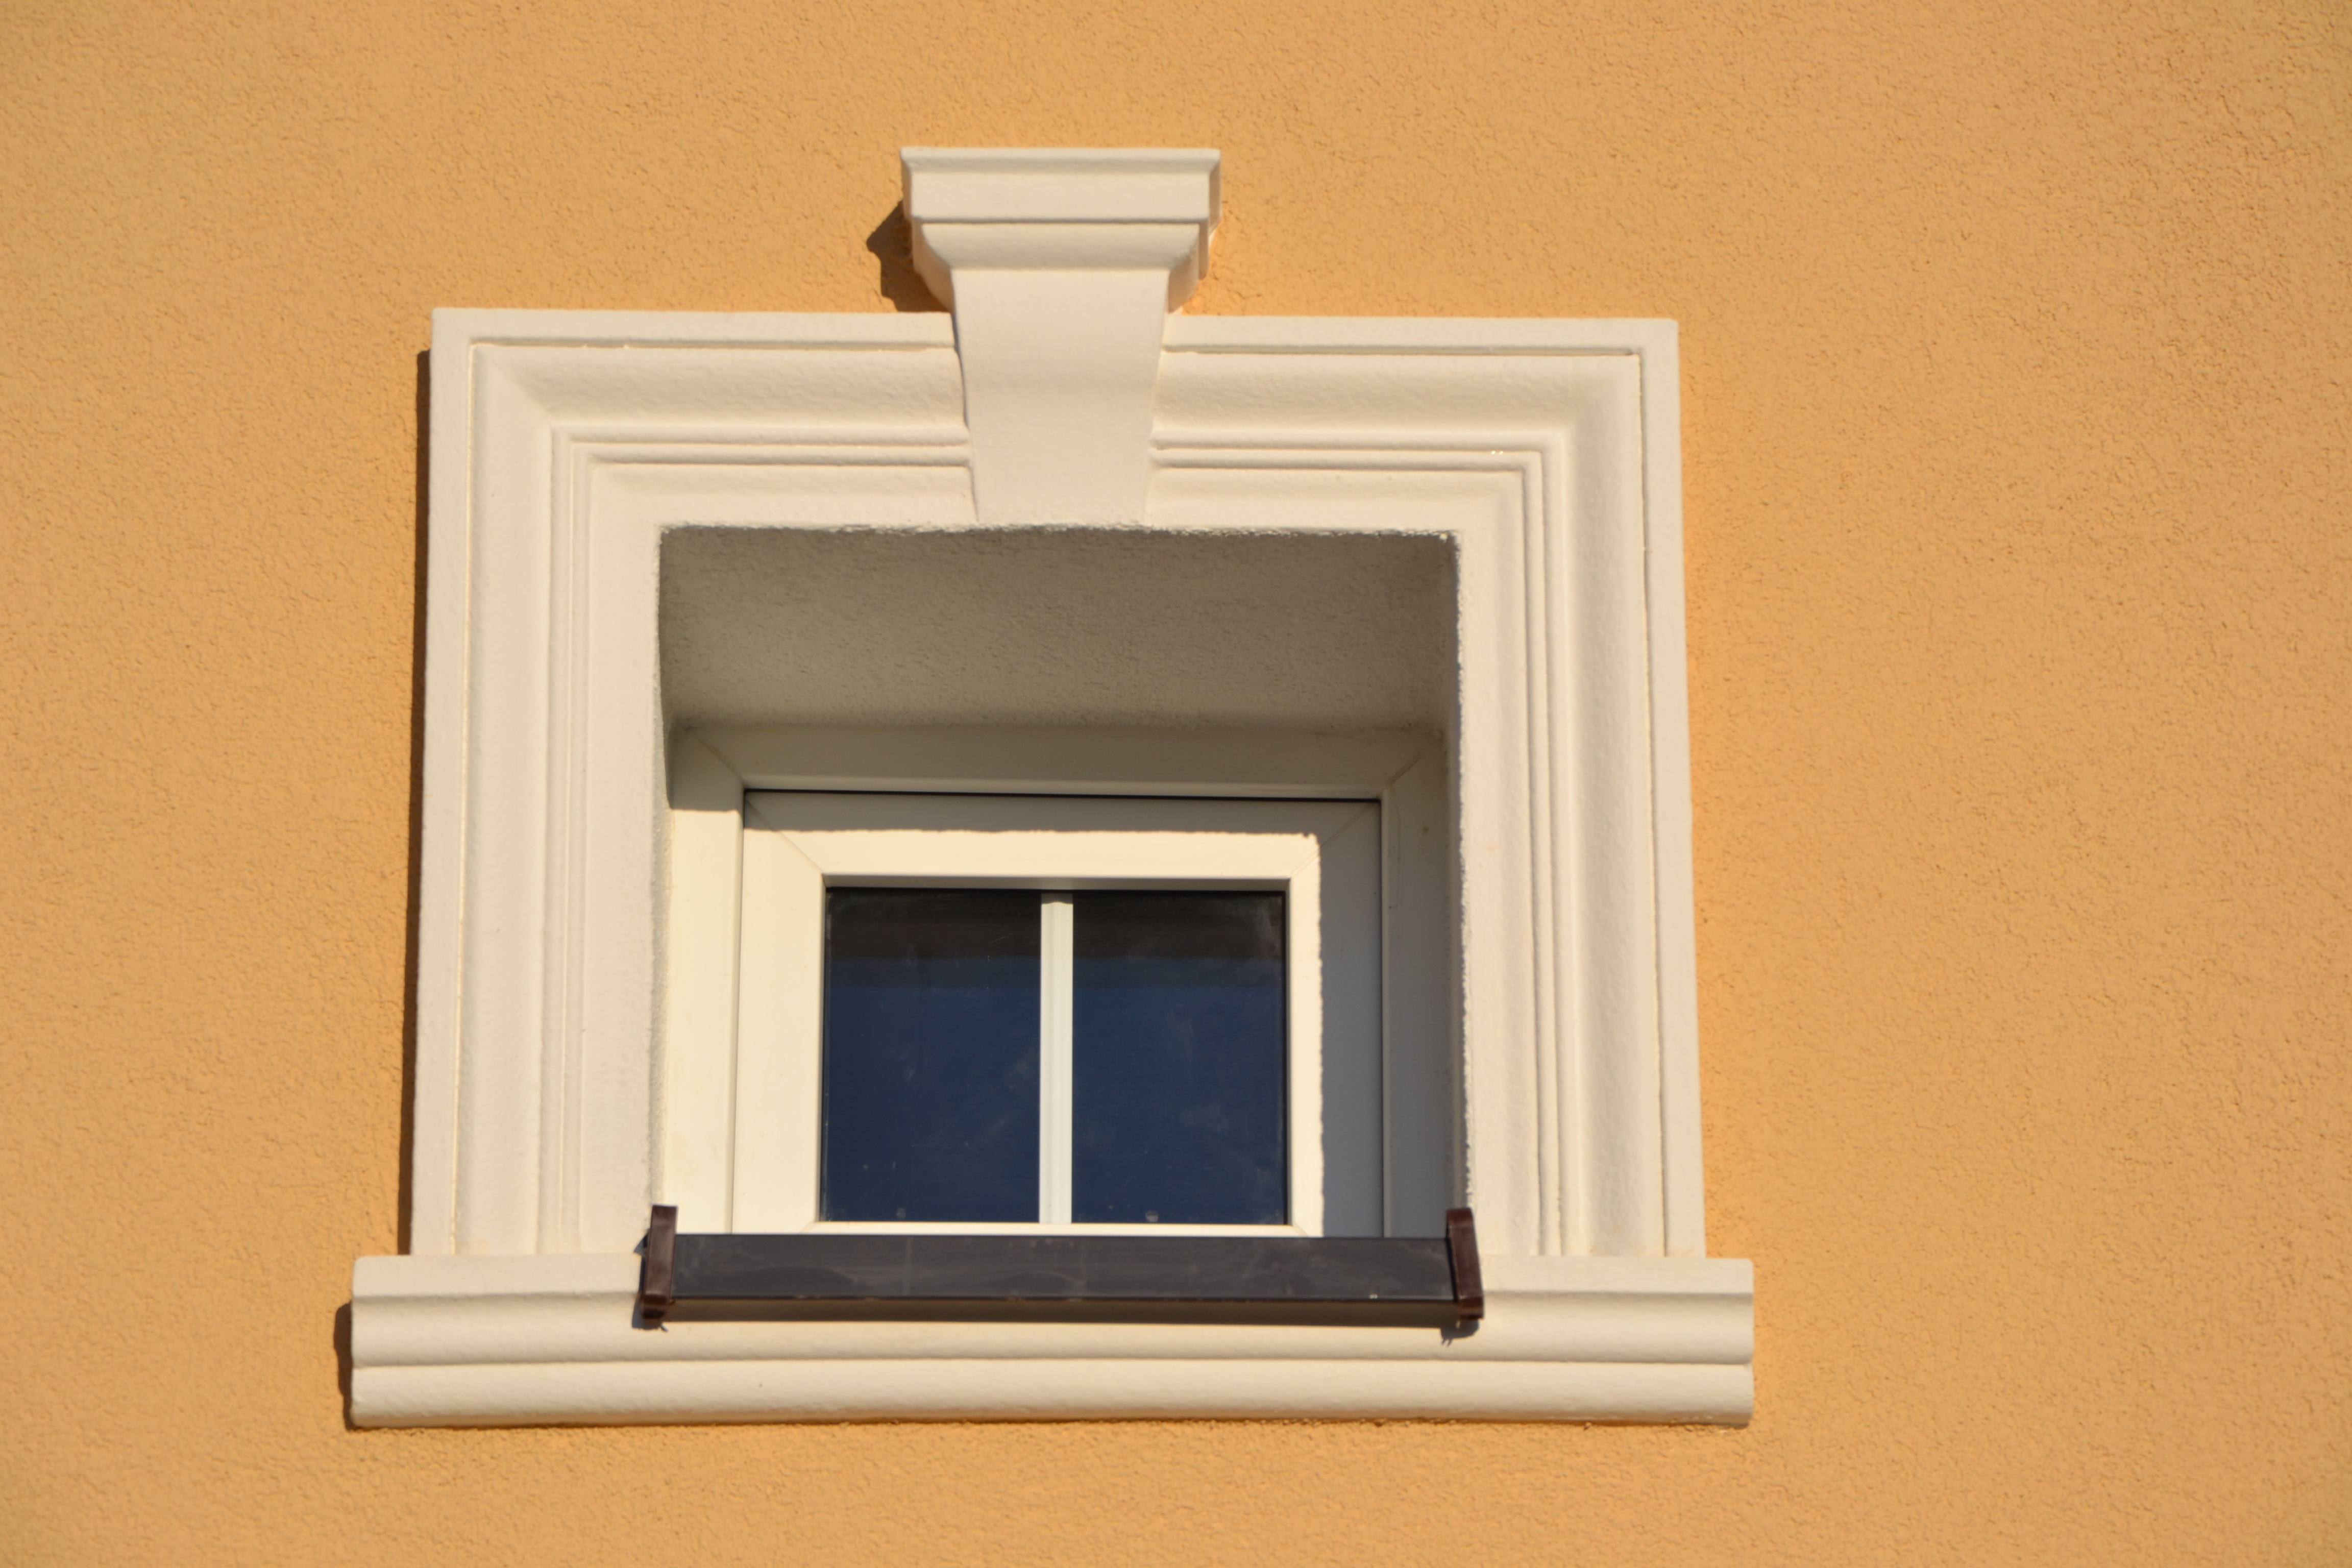
wood, white, house, floor, window, home, wall, ceiling, decoration, facade, living room, room, interior design, picture frame, molding, daylighting, sash window